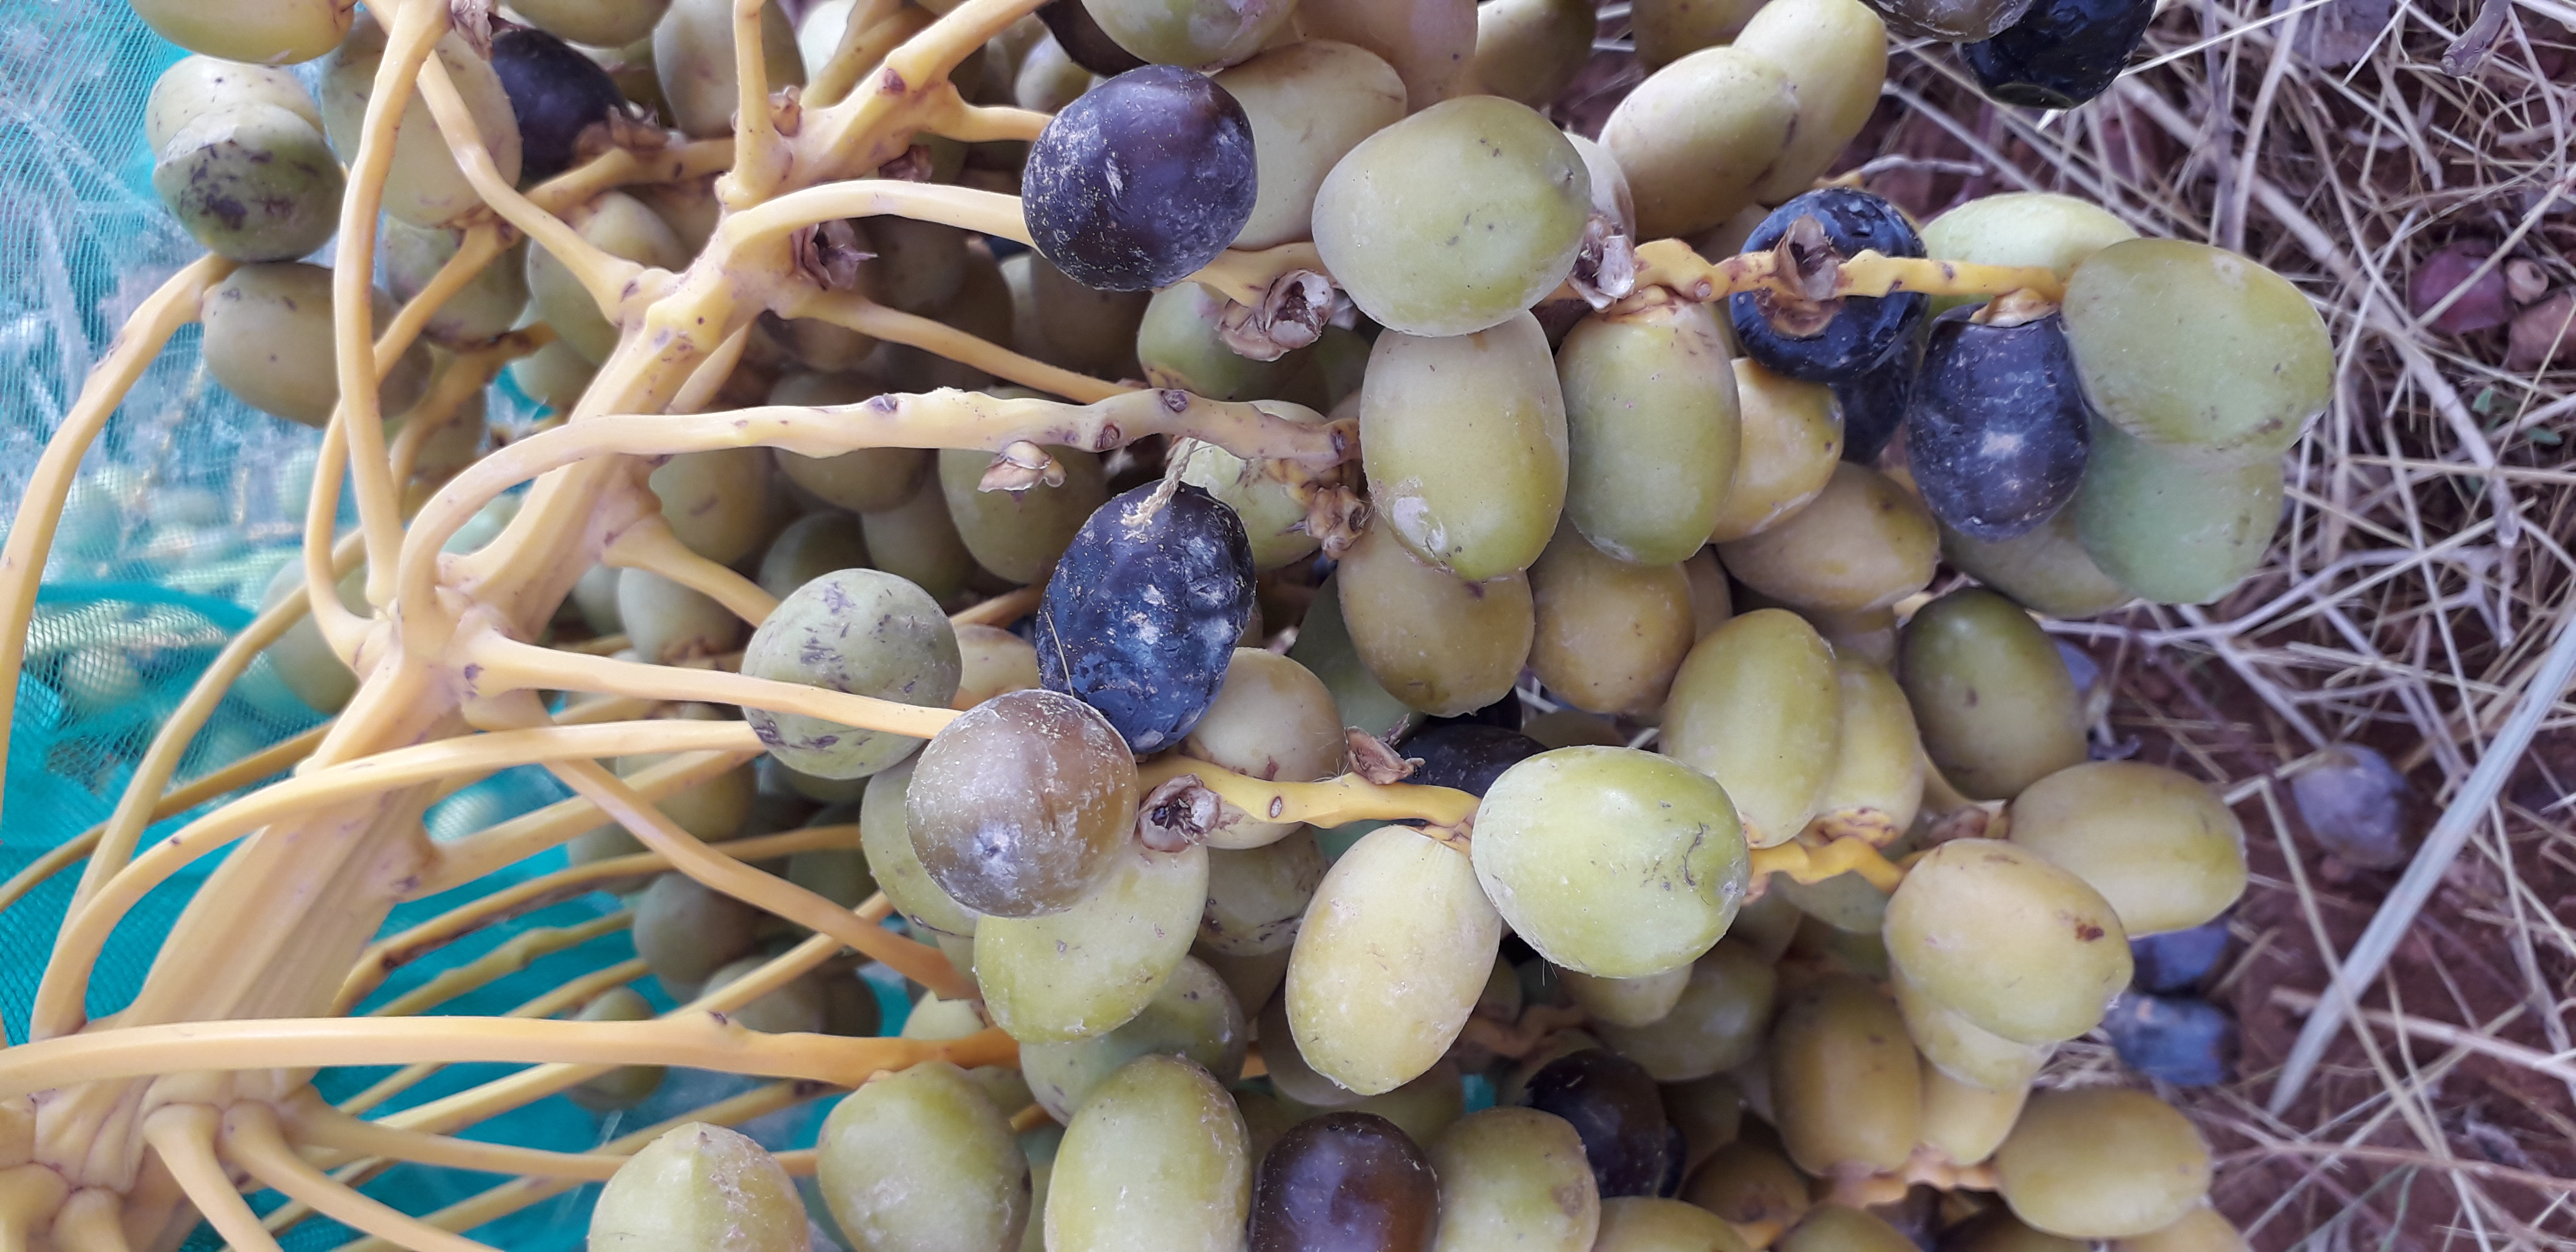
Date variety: kholt